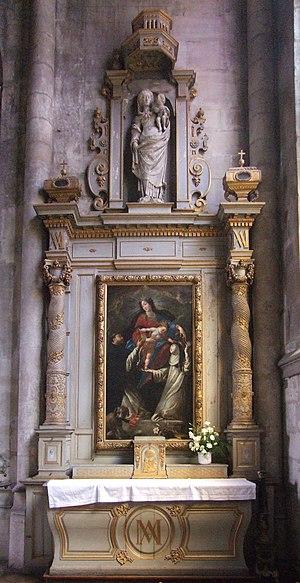
La collégiale Notre-Dame est un monument de la ville de Vernon dans l'Eure. Elle se situe face à l'hôtel de ville et à côté de l'office du tourisme.